Shanghai Disneyland

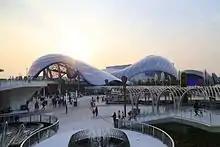
The TRON Lightcycle Power Run

Tomorrowland is the park's futuristic-themed land. Unlike the other Tomorrowlands, this version does not have Space Mountain and instead is home to TRON Lightcycle Power Run, an indoor "Tron"-themed roller coaster. Similarly, instead of an Astro Orbiter attraction, Shanghai's park includes a spinning Jet Packs ride. Other attractions include Tomorrowland Pavilion (home to Star Wars Launch Bay, which is permanently closed to make way for Avatar: Explorer Pandora), Stitch Encounter, and Buzz Lightyear Planet Rescue, a variant of previous Buzz Lightyear dark rides.